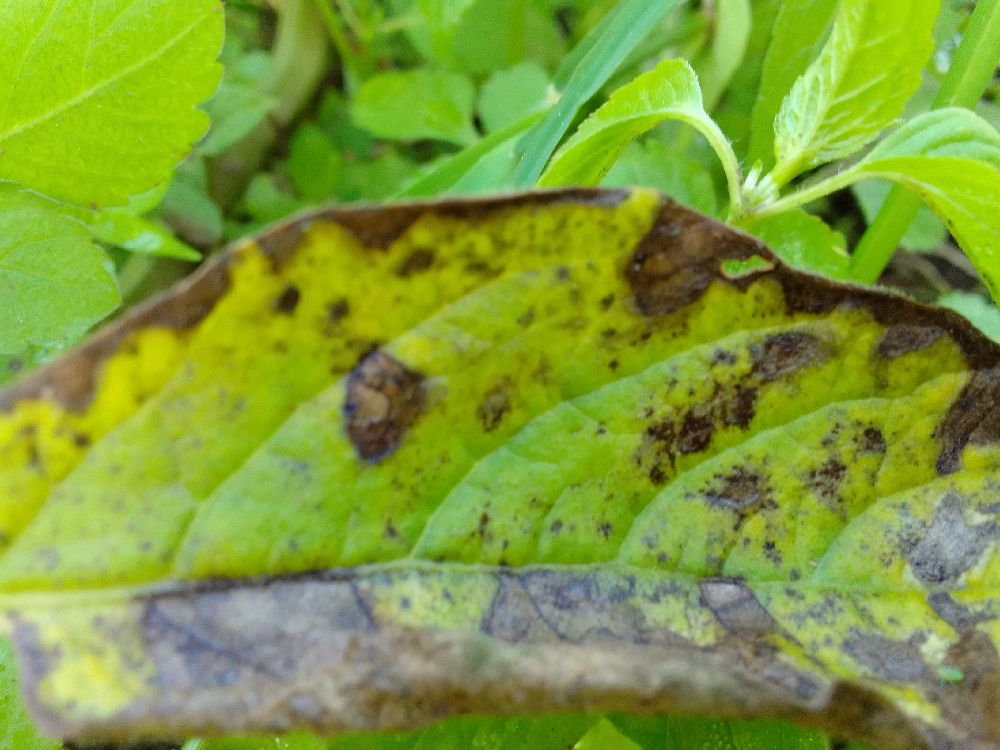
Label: Early blight